Michael O'Flanagan

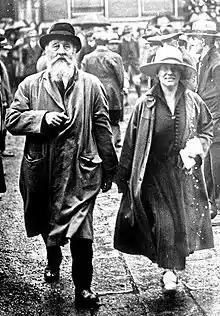
Count and Countess Plunkett.

At the end of July O'Flanagan was invited, at the request of Mary Jane O'Donovan Rossa, to speak at the funeral of her husband the veteran Fenian Jeremiah O'Donovan Rossa. O'Flanagan had visited the O'Donovan Rossa family during his travels in America.